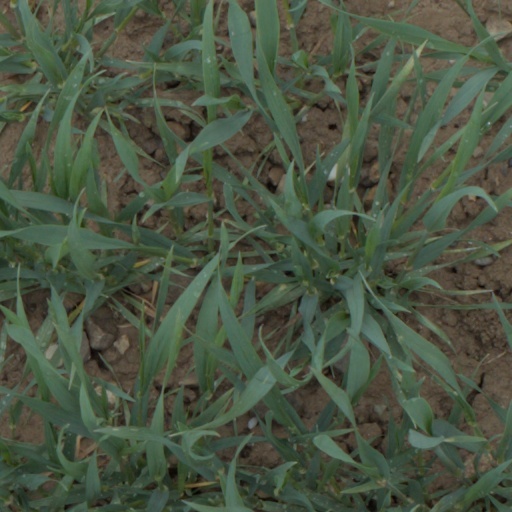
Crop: wheat